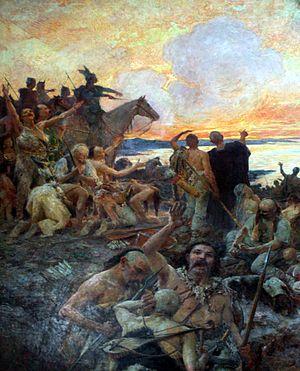
Cette page concerne l'année 1322 du calendrier julien.